Vellayani Devi Temple

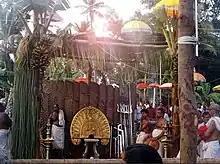
Vellayani Devi’s Aarattu

The festival, Kaliyoottu, ended with a grand procession knows as Aaraattu. During Aaraattu the Idol is cleaned using water collected from 101 pots. Aaraattu is conducted at vellayani lake. A girl from the priest family below ten years of age, along with chief priest performs the function.